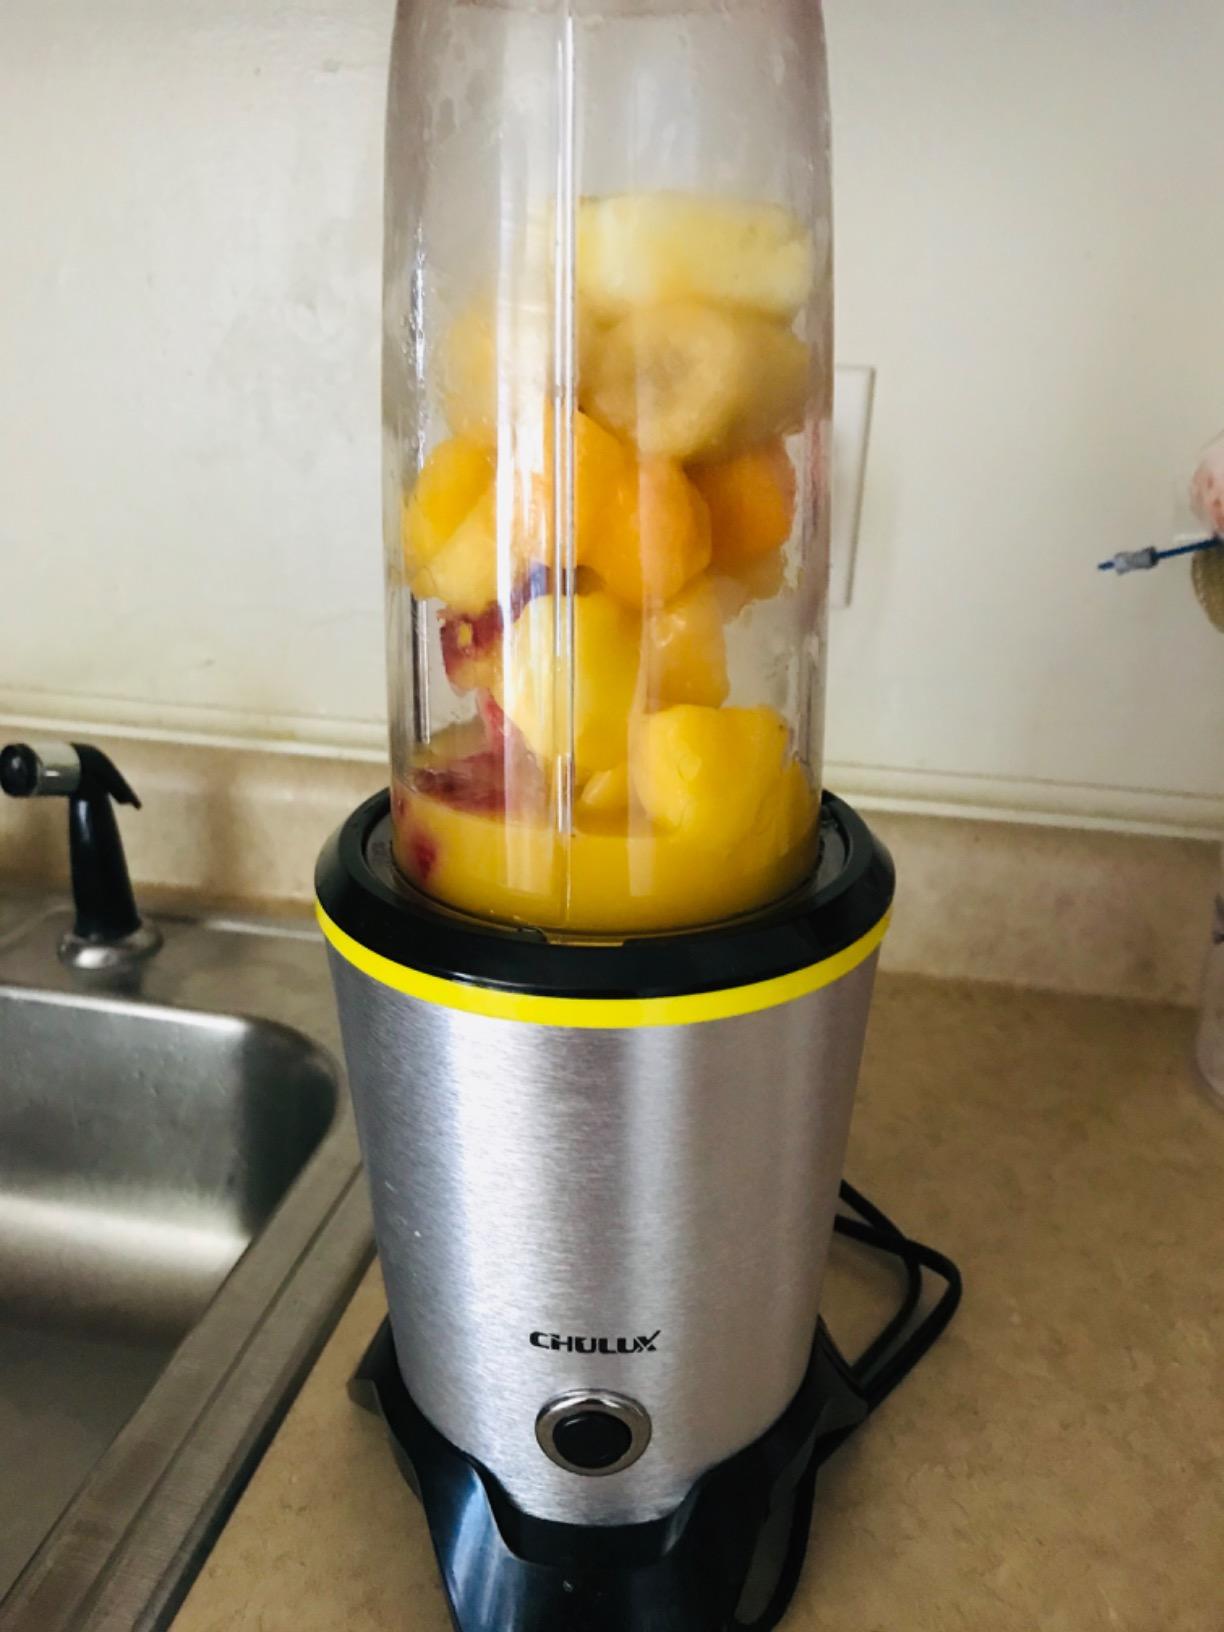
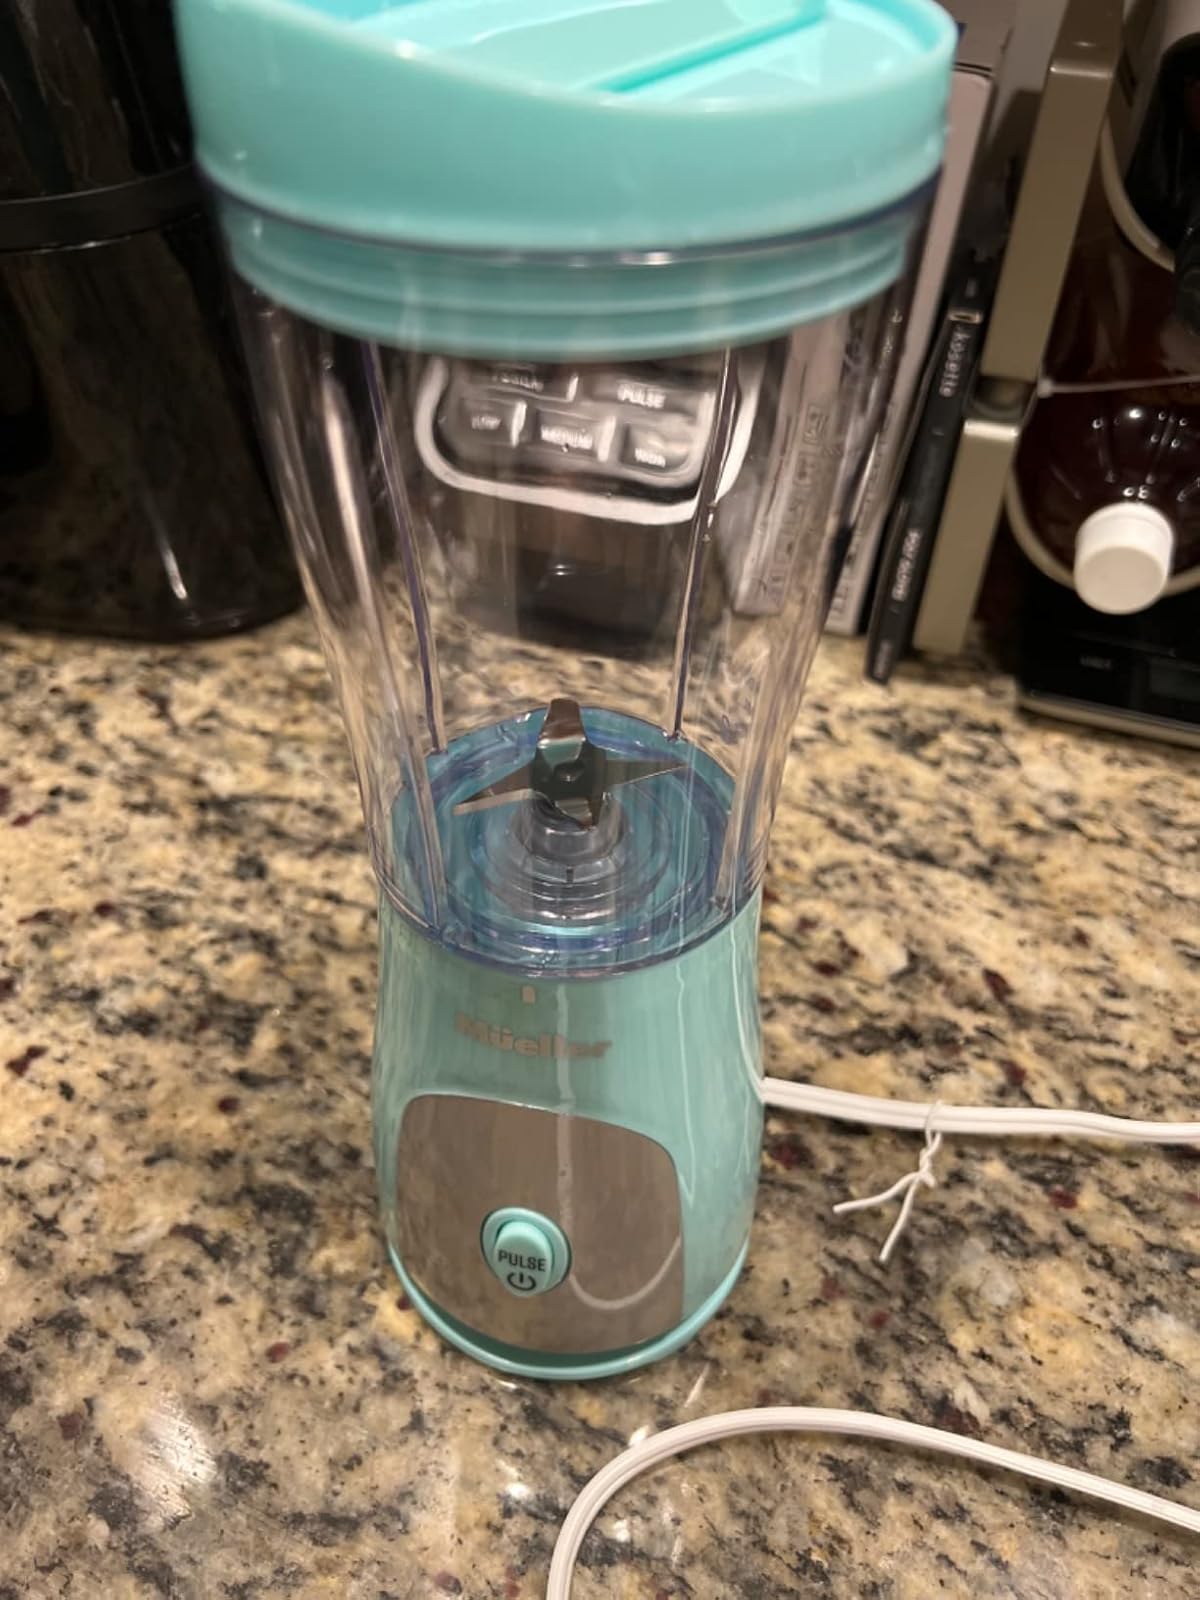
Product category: items_blender
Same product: no